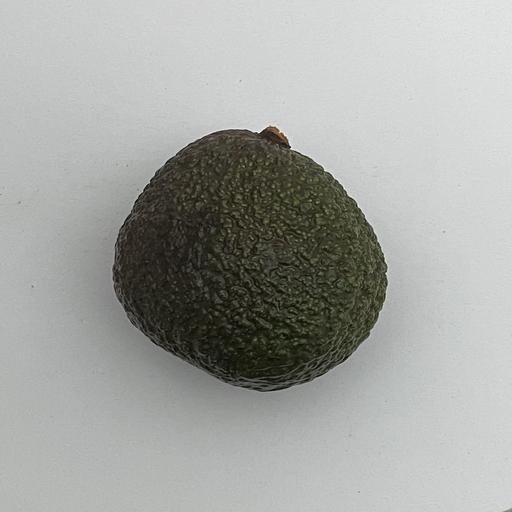
Crop type: Avocado